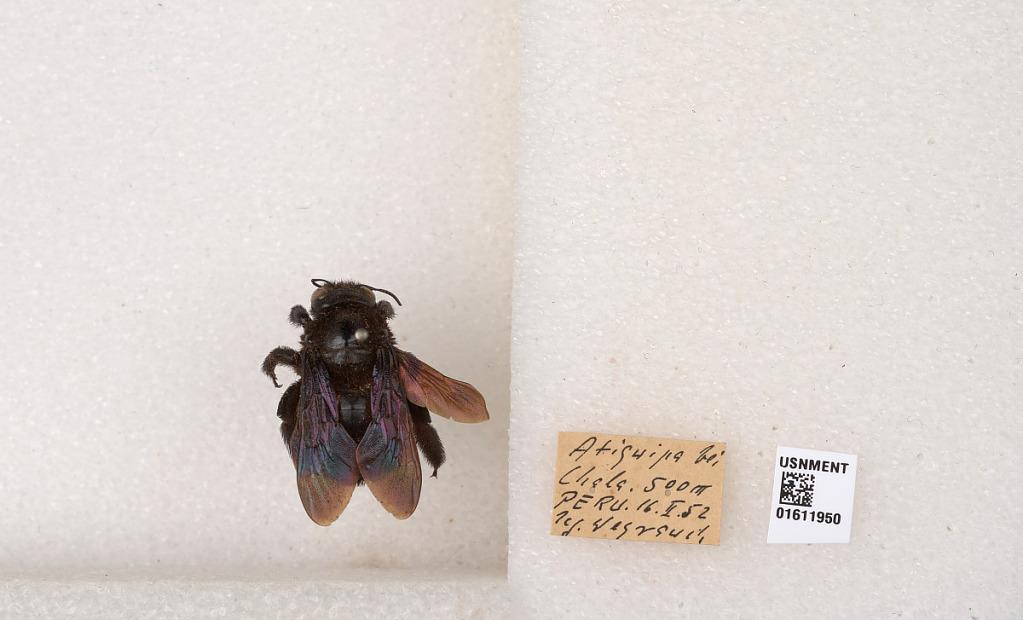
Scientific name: Xylocopa
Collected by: C. Riley
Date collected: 1952-2-16
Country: Peru
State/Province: Arequipa
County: Condesuyos
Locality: Atiquipa bei (near) Chola (Cerro Chola Chola)